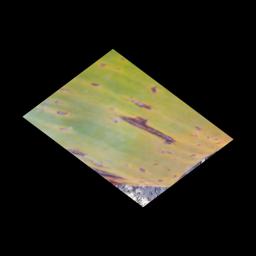
Label: PANAMA DISEASE